Belfast Great Victoria Street railway station

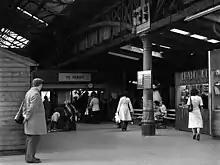
Interior of the original station in 1976.

In 1958, the Ulster Transport Authority took over Northern Ireland's bus and rail services. Three years later Great Victoria Street station was modernised, and a bus centre incorporated into the facility. Then in 1968, a large section of the 1848 terminal building was demolished to make way for the development of the Europa Hotel, which opened in 1971.